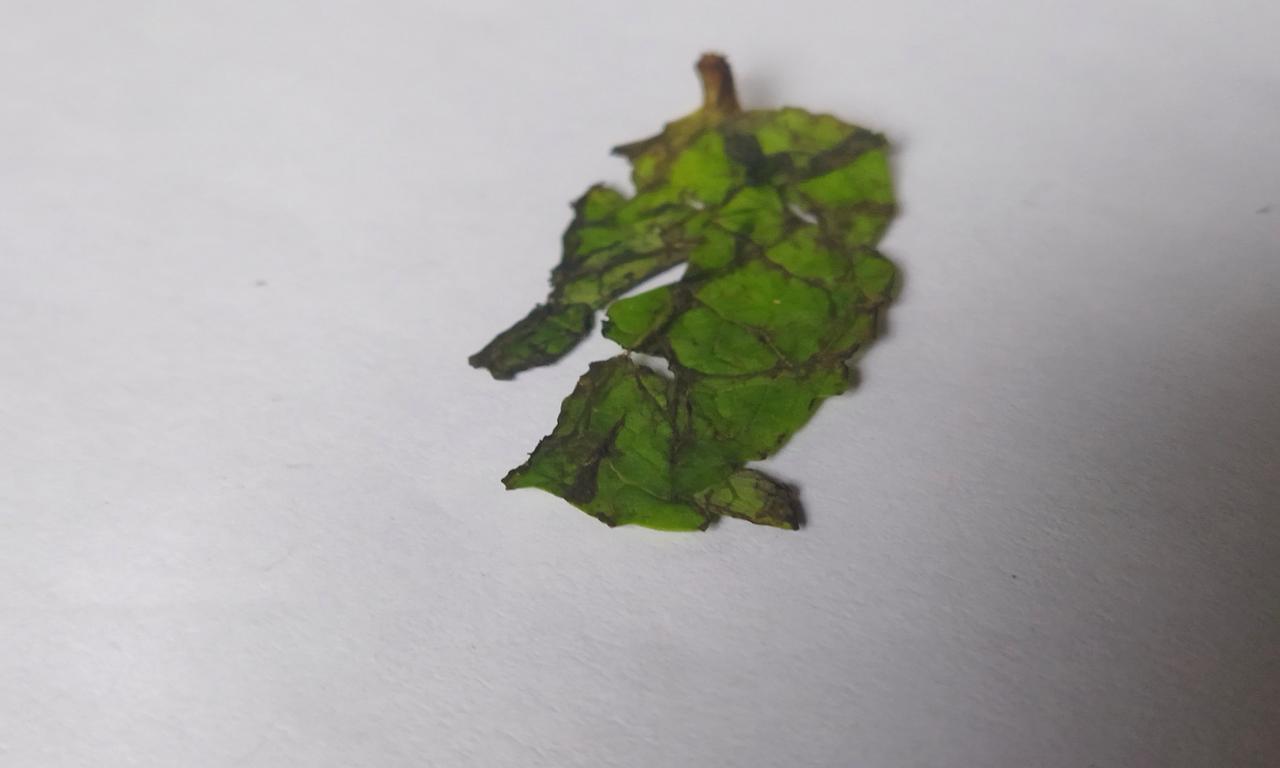
Label: Spoiled